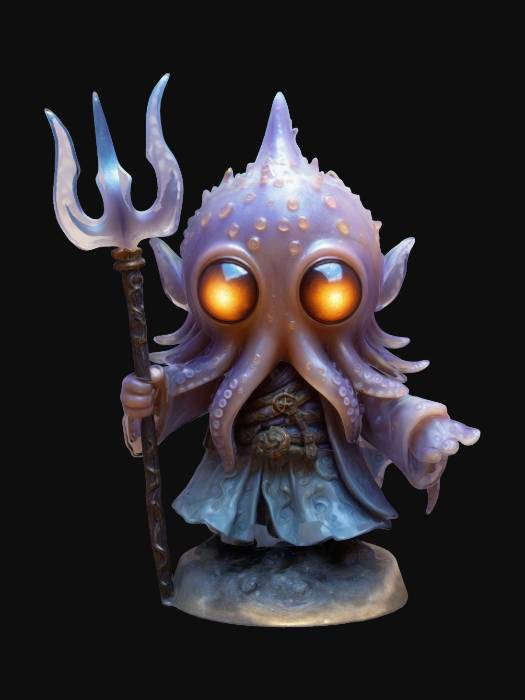
미적 점수 (1~10점): 6